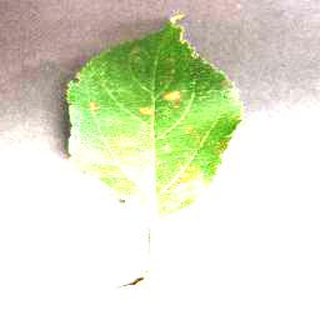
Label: apple_cedar_apple_rust